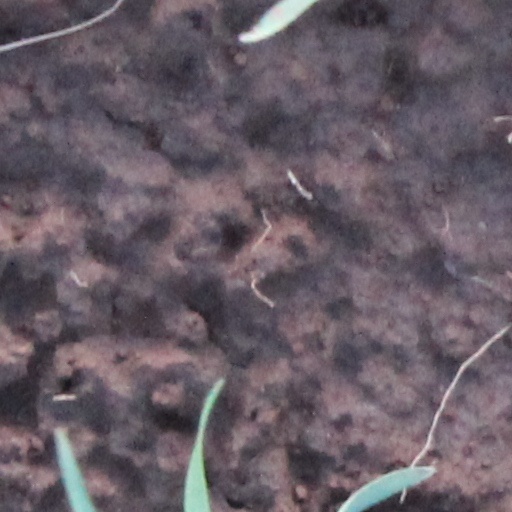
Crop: wheat